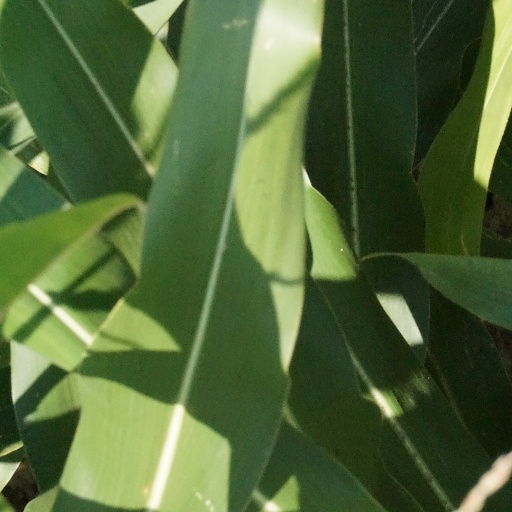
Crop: maize; corn